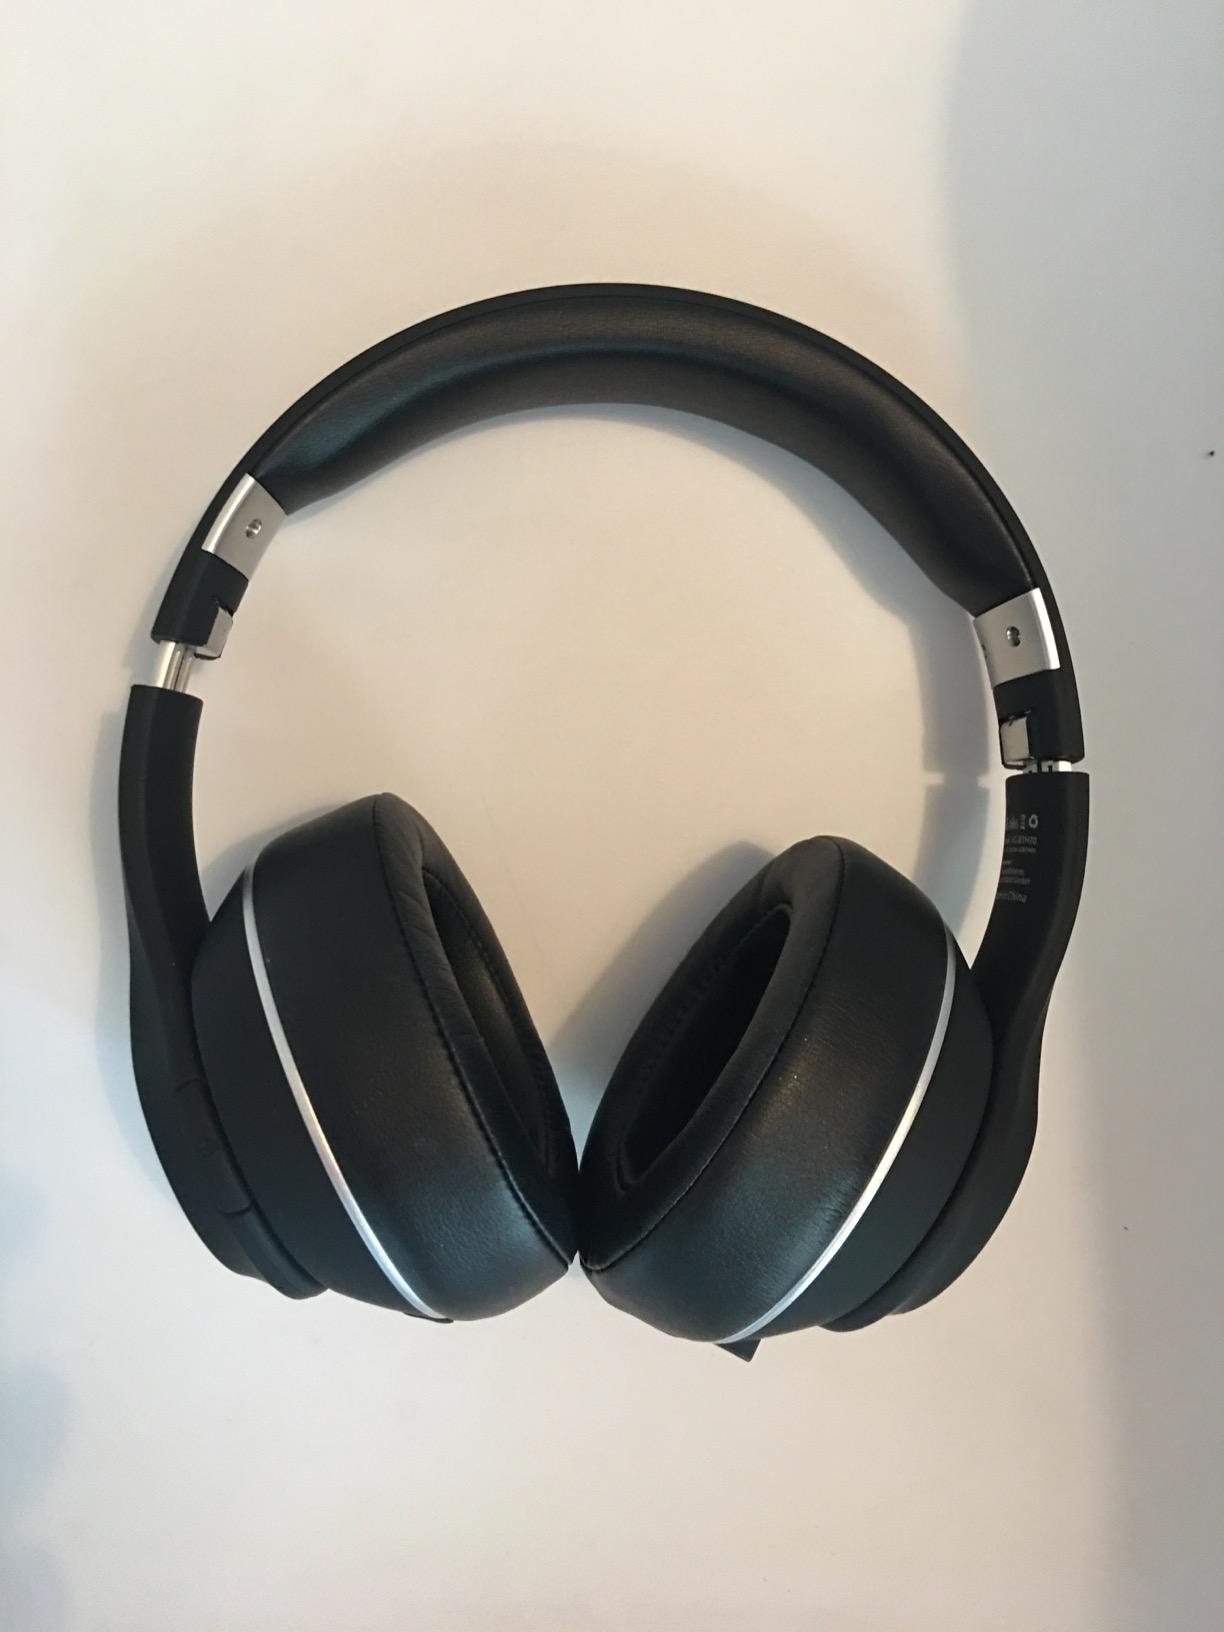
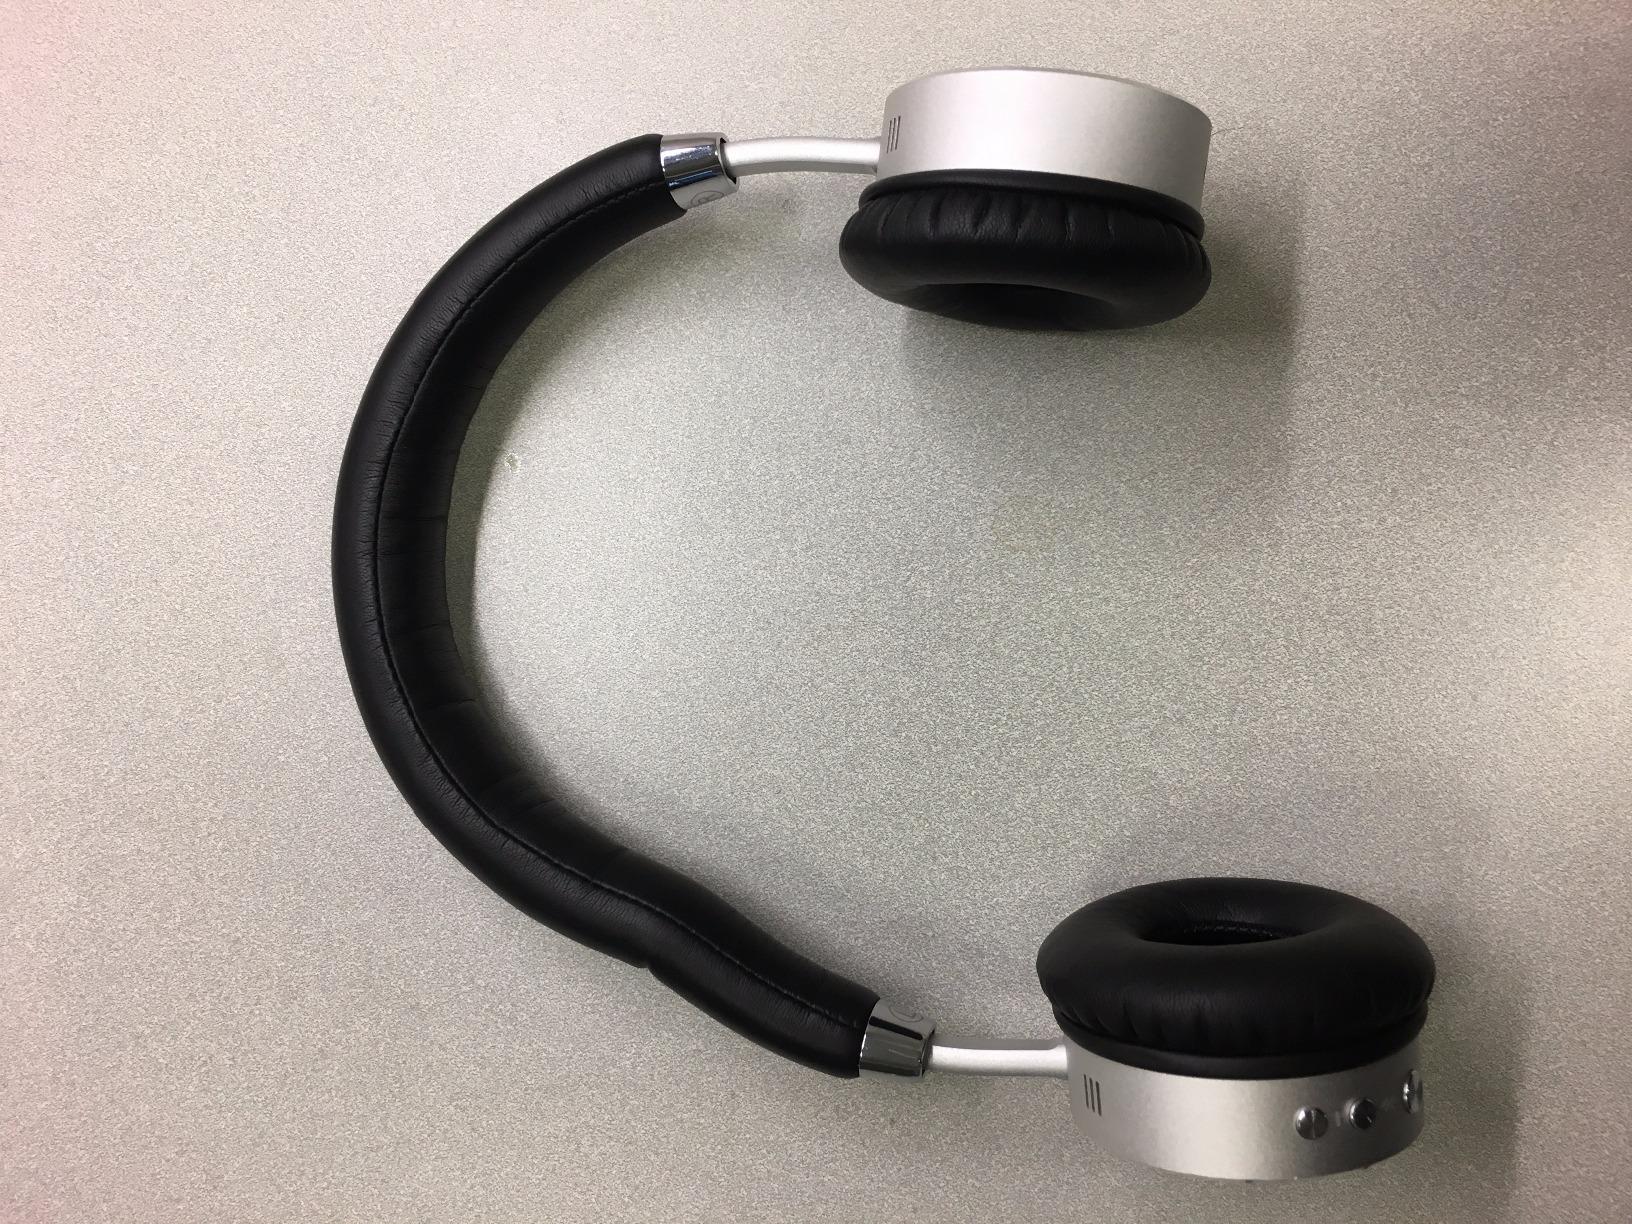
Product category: headphones
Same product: no